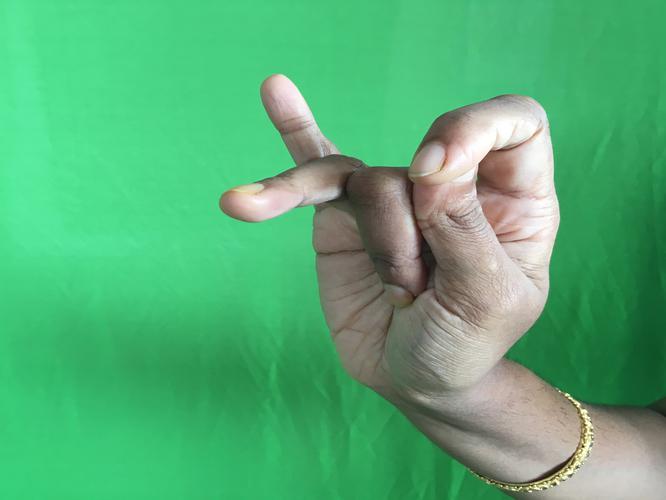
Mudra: Katakamukha_3
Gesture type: single_hand